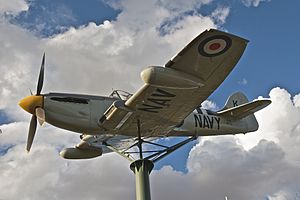
Fairey Firefly / Overlevende fly
Firefly TT.6 udstillet i Griffith, Australia
Fairey Firefly var et britisk 2.verdenskrigs-æra hangarskibsbaseret jagerfly og ASW-fly i tjeneste ved Fleet Air Arm. Dets flyveegenskaber og ildkraft var forgængeren Fairey Fulmar overlegen, men den trådte først i tjeneste henimod slutningen af krigen. Designet ud fra det daværende FAA-koncept for et tosædet rekognoscerings- og jagerfly, var piloten og navigatøren/våbenofficeren placeret i hvert sit cockpit. Firefly var solidt, langtrækkende og omgængeligt i den daglige rutine på et hangarskib, selv om en enlig motor i et tungt flystel i nogen grad hæmmede flyets ydeevne.